Tex-Mex cuisine in Houston

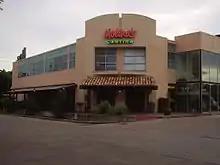
Molina's Cantina in Southside Place

In 1972 Diana Kennedy released the book "The Cuisines of Mexico", which detailed food across Mexico from different socioeconomic and ethnic groups. Beginning in 1973, newer style Tex-Mex restaurants, influenced by Kennedy and other people who advocated for actual Mexican cuisine, opened. The food included tended to have grilled meats, salsas, and seafood. Walsh said that while "[t]heir slogans promised authenticity", "the new Mexican restaurants weren't much more authentic than the ones they replaced." Ninfa's began serving fajitas in 1973, and other restaurants followed suit. Many of the foods originated from Tejano people from West Texas and the Rio Grande Valley, and not from central Mexico.